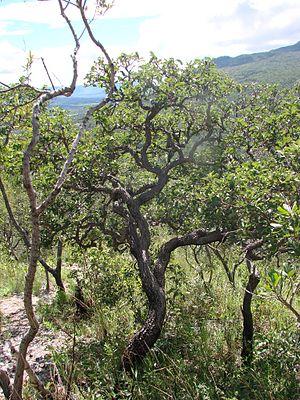
Couepia est un genre d'arbres de la famille des Chrysobalanaceae originaire principalement d'Amérique du Sud.